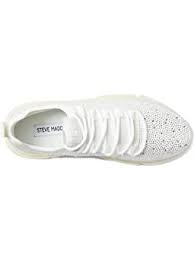
Label: Sneaker